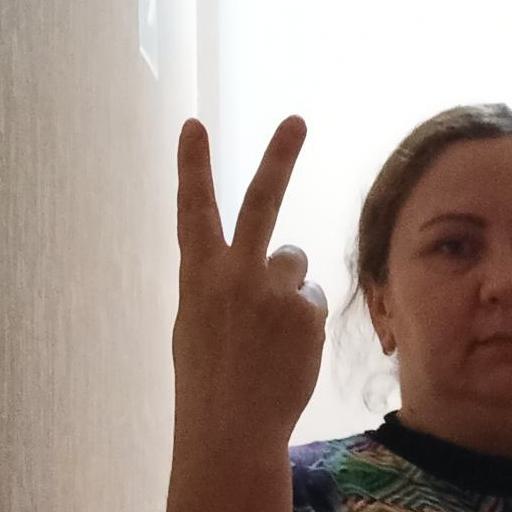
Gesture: peace_inverted